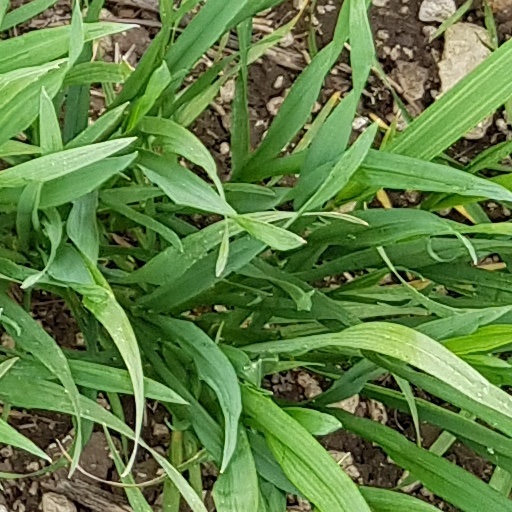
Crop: wheat